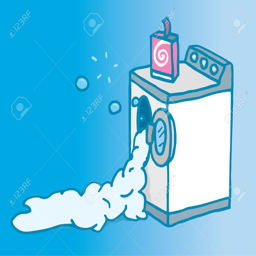
cartoon illustration of a malfunctioning washing machine fail stock vector